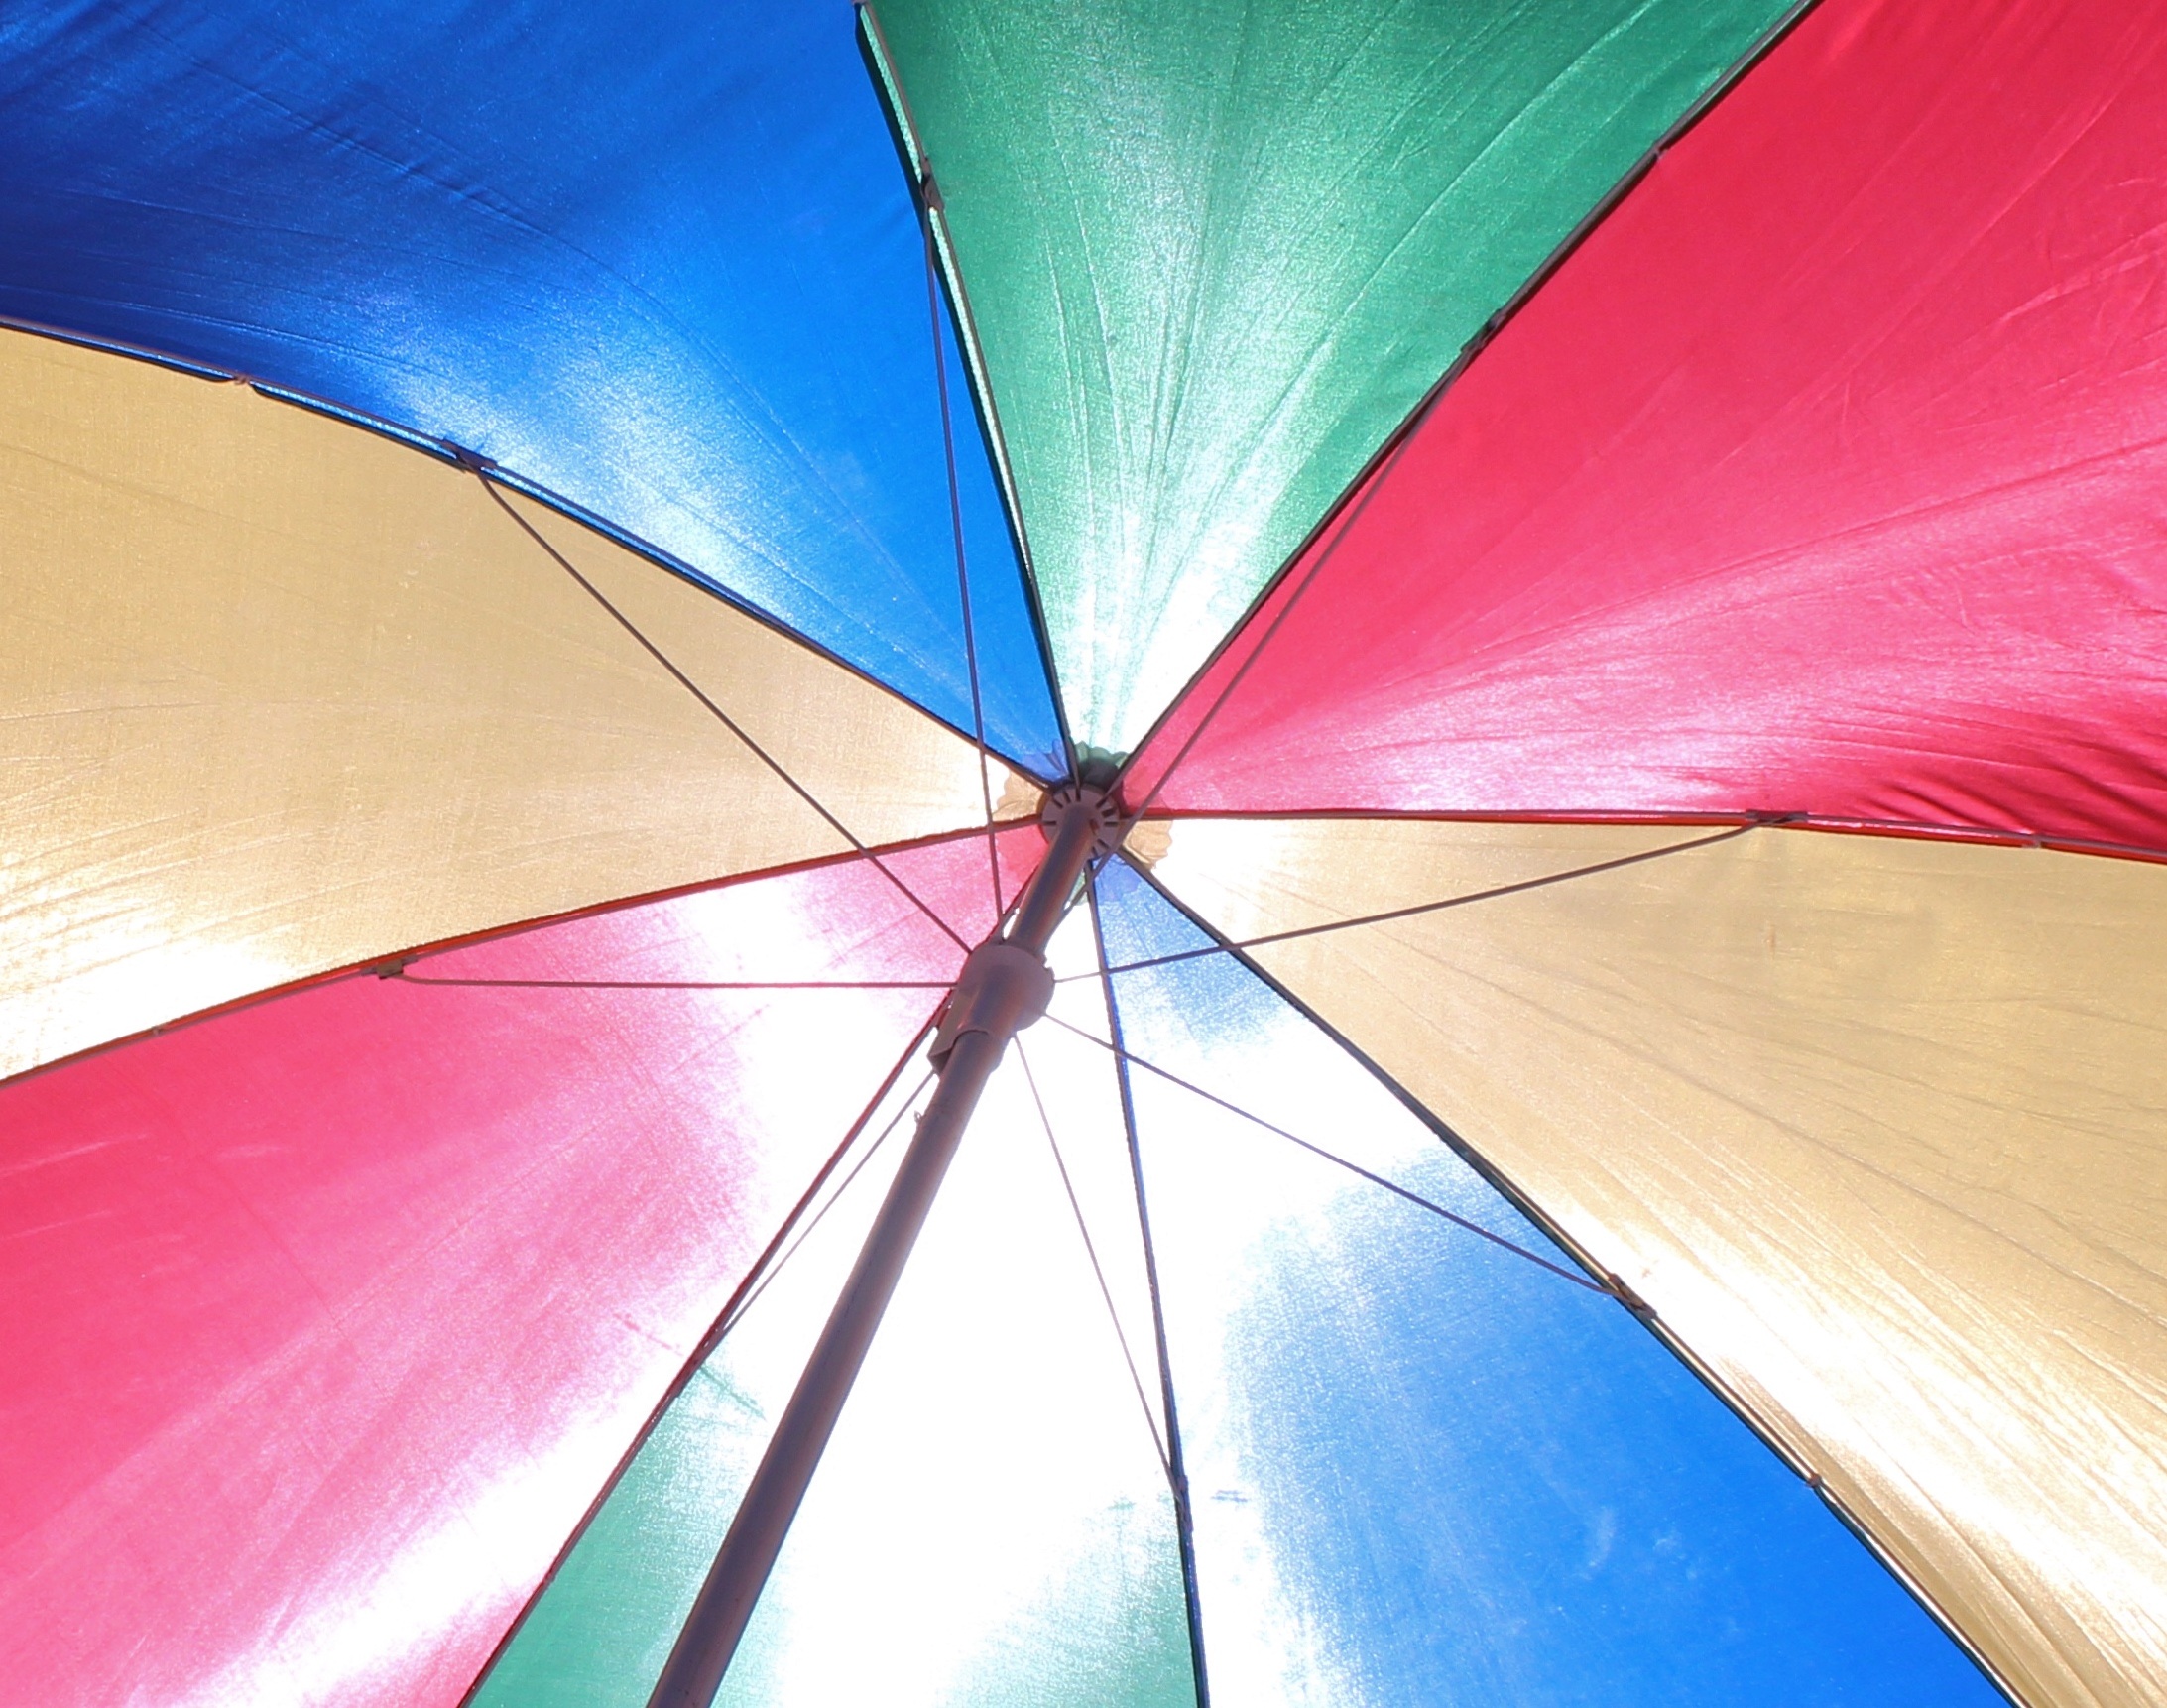
wing, sky, wheel, sunlight, petal, line, red, umbrella, color, blue, colorful, circle, translucent, symmetry, parasol, shape, shade tree, colorful umbrella, linkage, fashion accessory, executive car